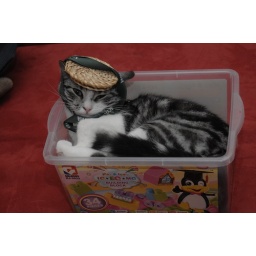
Cat in box have nice hat